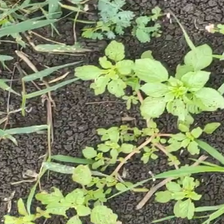
Weed species: Lamber_Quarter_plant(Chenopodium )